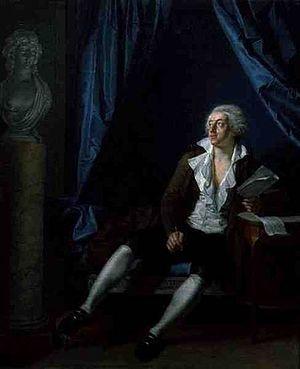
Charles-Albert Demoustier
Charles-Albert Demoustier, né le 13 mars 1760 à Villers-Cotterêts et mort le 2 mars 1801 à Paris, est un écrivain et dramaturge français.